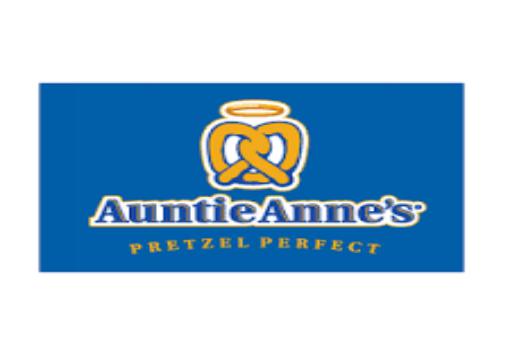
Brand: Auntie Anne's-2
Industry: Food